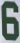
Number: 6